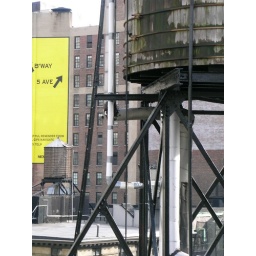
WaterTowers around Madison Square Park (from the roof of 186 5th). I kinda dig the sign back there also.